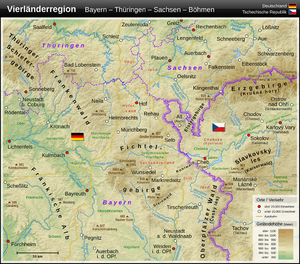
Le Fichtelgebirge est une chaîne de moyennes montagnes au nord-est de la Bavière s'étendant d'est en ouest depuis la ville de Bayreuth jusqu'à la frontière tchèque, au sud des Länder de Thuringe et de Saxe.
Le bassin d’Egra est un espace naturel de la République tchèque centré sur la ville d’Egra ou Cheb s’étendant sur 271 km². Son point culminant est le mont Doubravský à Taubrath ; et le point le plus bas se trouve à Kynšperk nad Ohří, dans la vallée d’Eger.
Le plateau de Münchberg se dresse au nord-est de la Bavière. La ville de Münchberg en occupe le centre géographique.